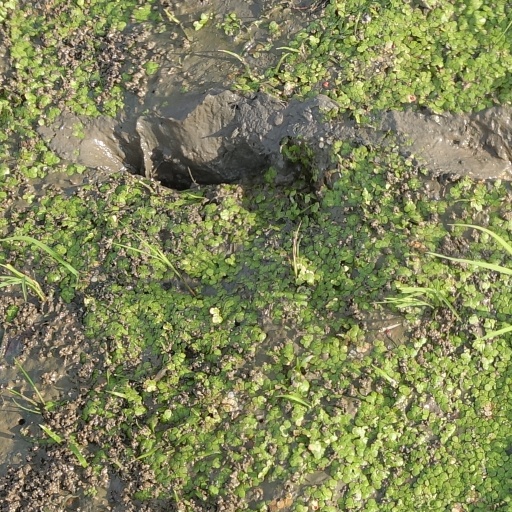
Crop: rice